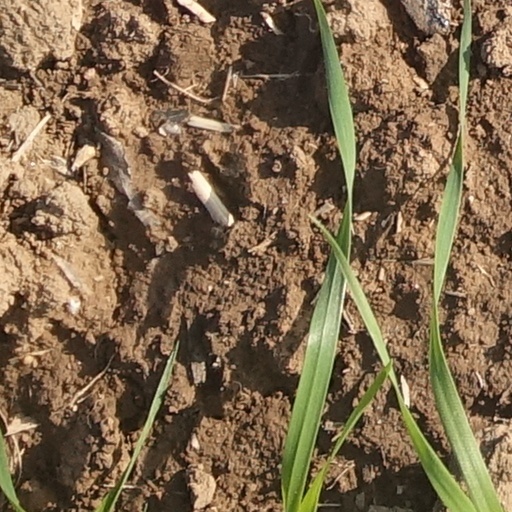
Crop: wheat